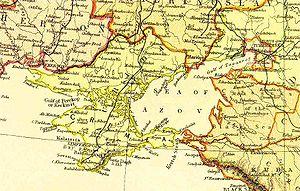
Carte de la Crimée tirée de The Comprehensive Atlas and Geography of the World… by W. G. Blackie &amp